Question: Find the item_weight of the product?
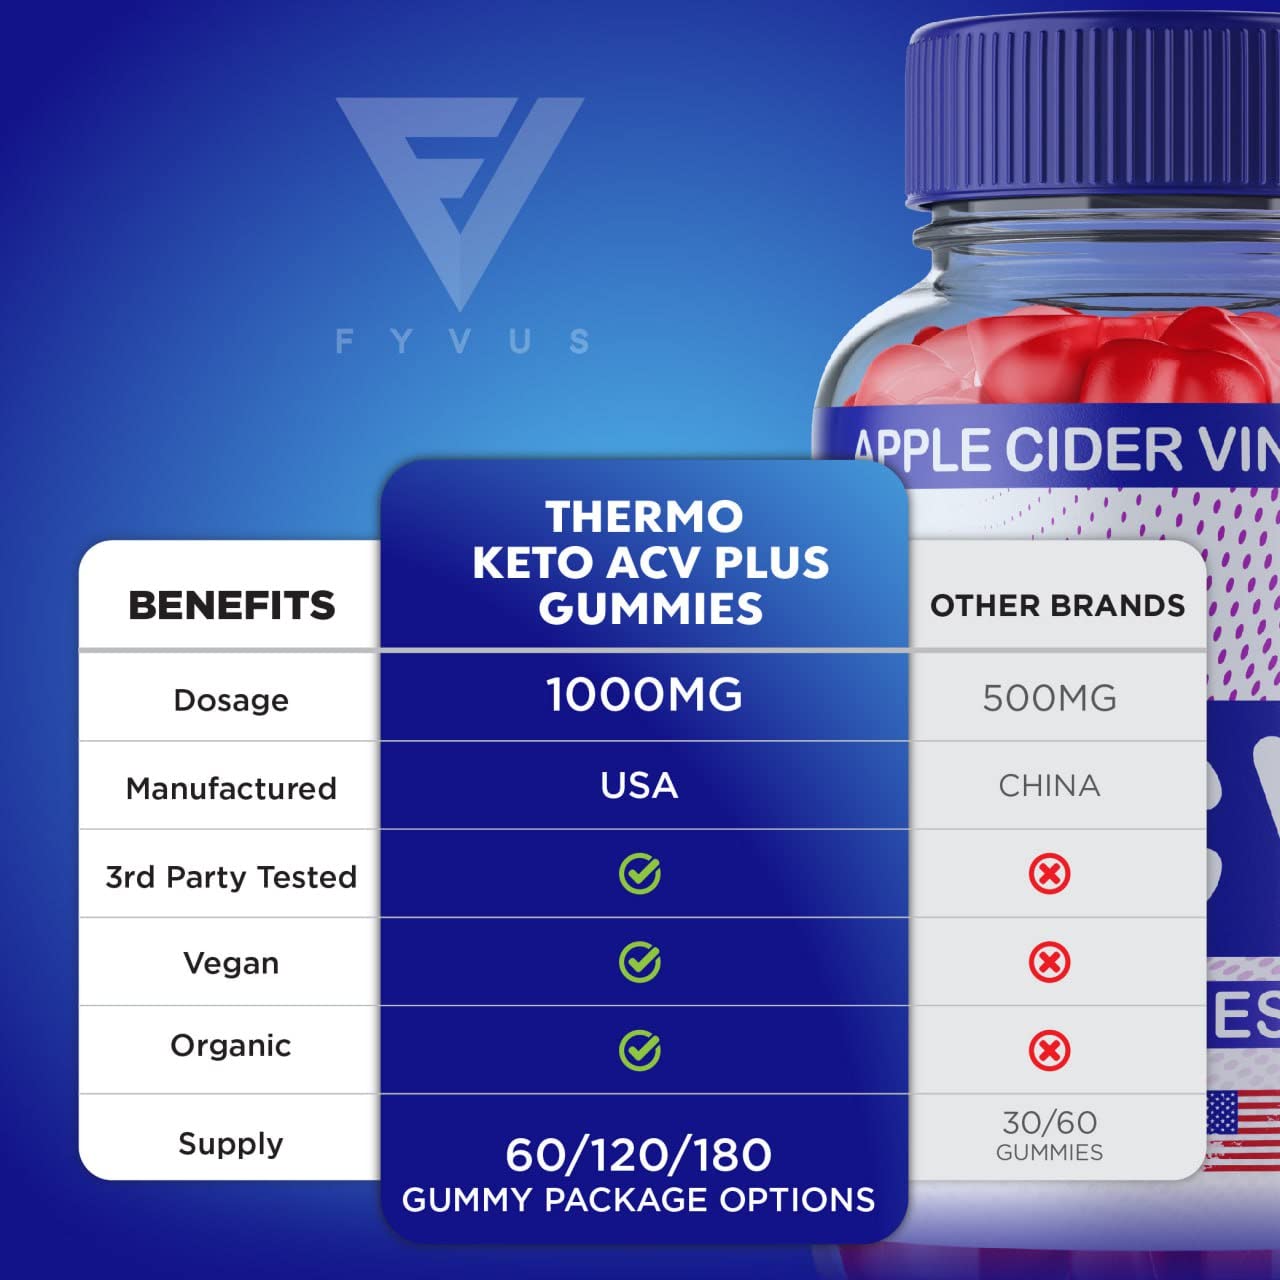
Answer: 1000.0 milligram